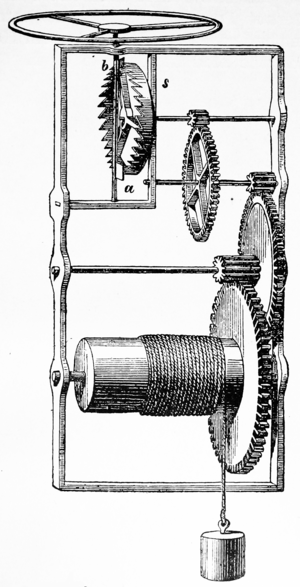
Un mécanisme d'horlogerie est l'organe ou l'élément fondamental d'un instrument horloger. Il en assure la fonction principale qui est de « donner l'heure ».